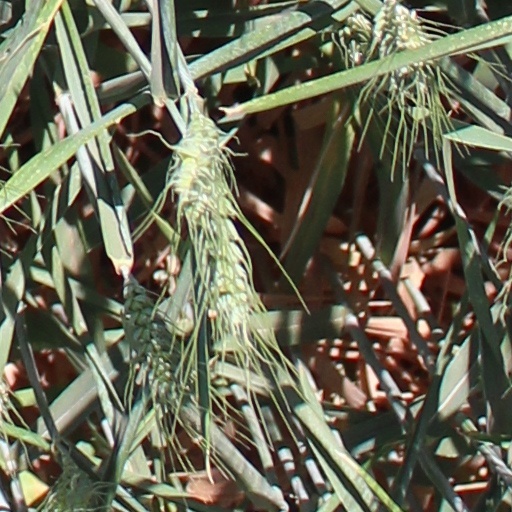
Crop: wheat